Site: brandenburg
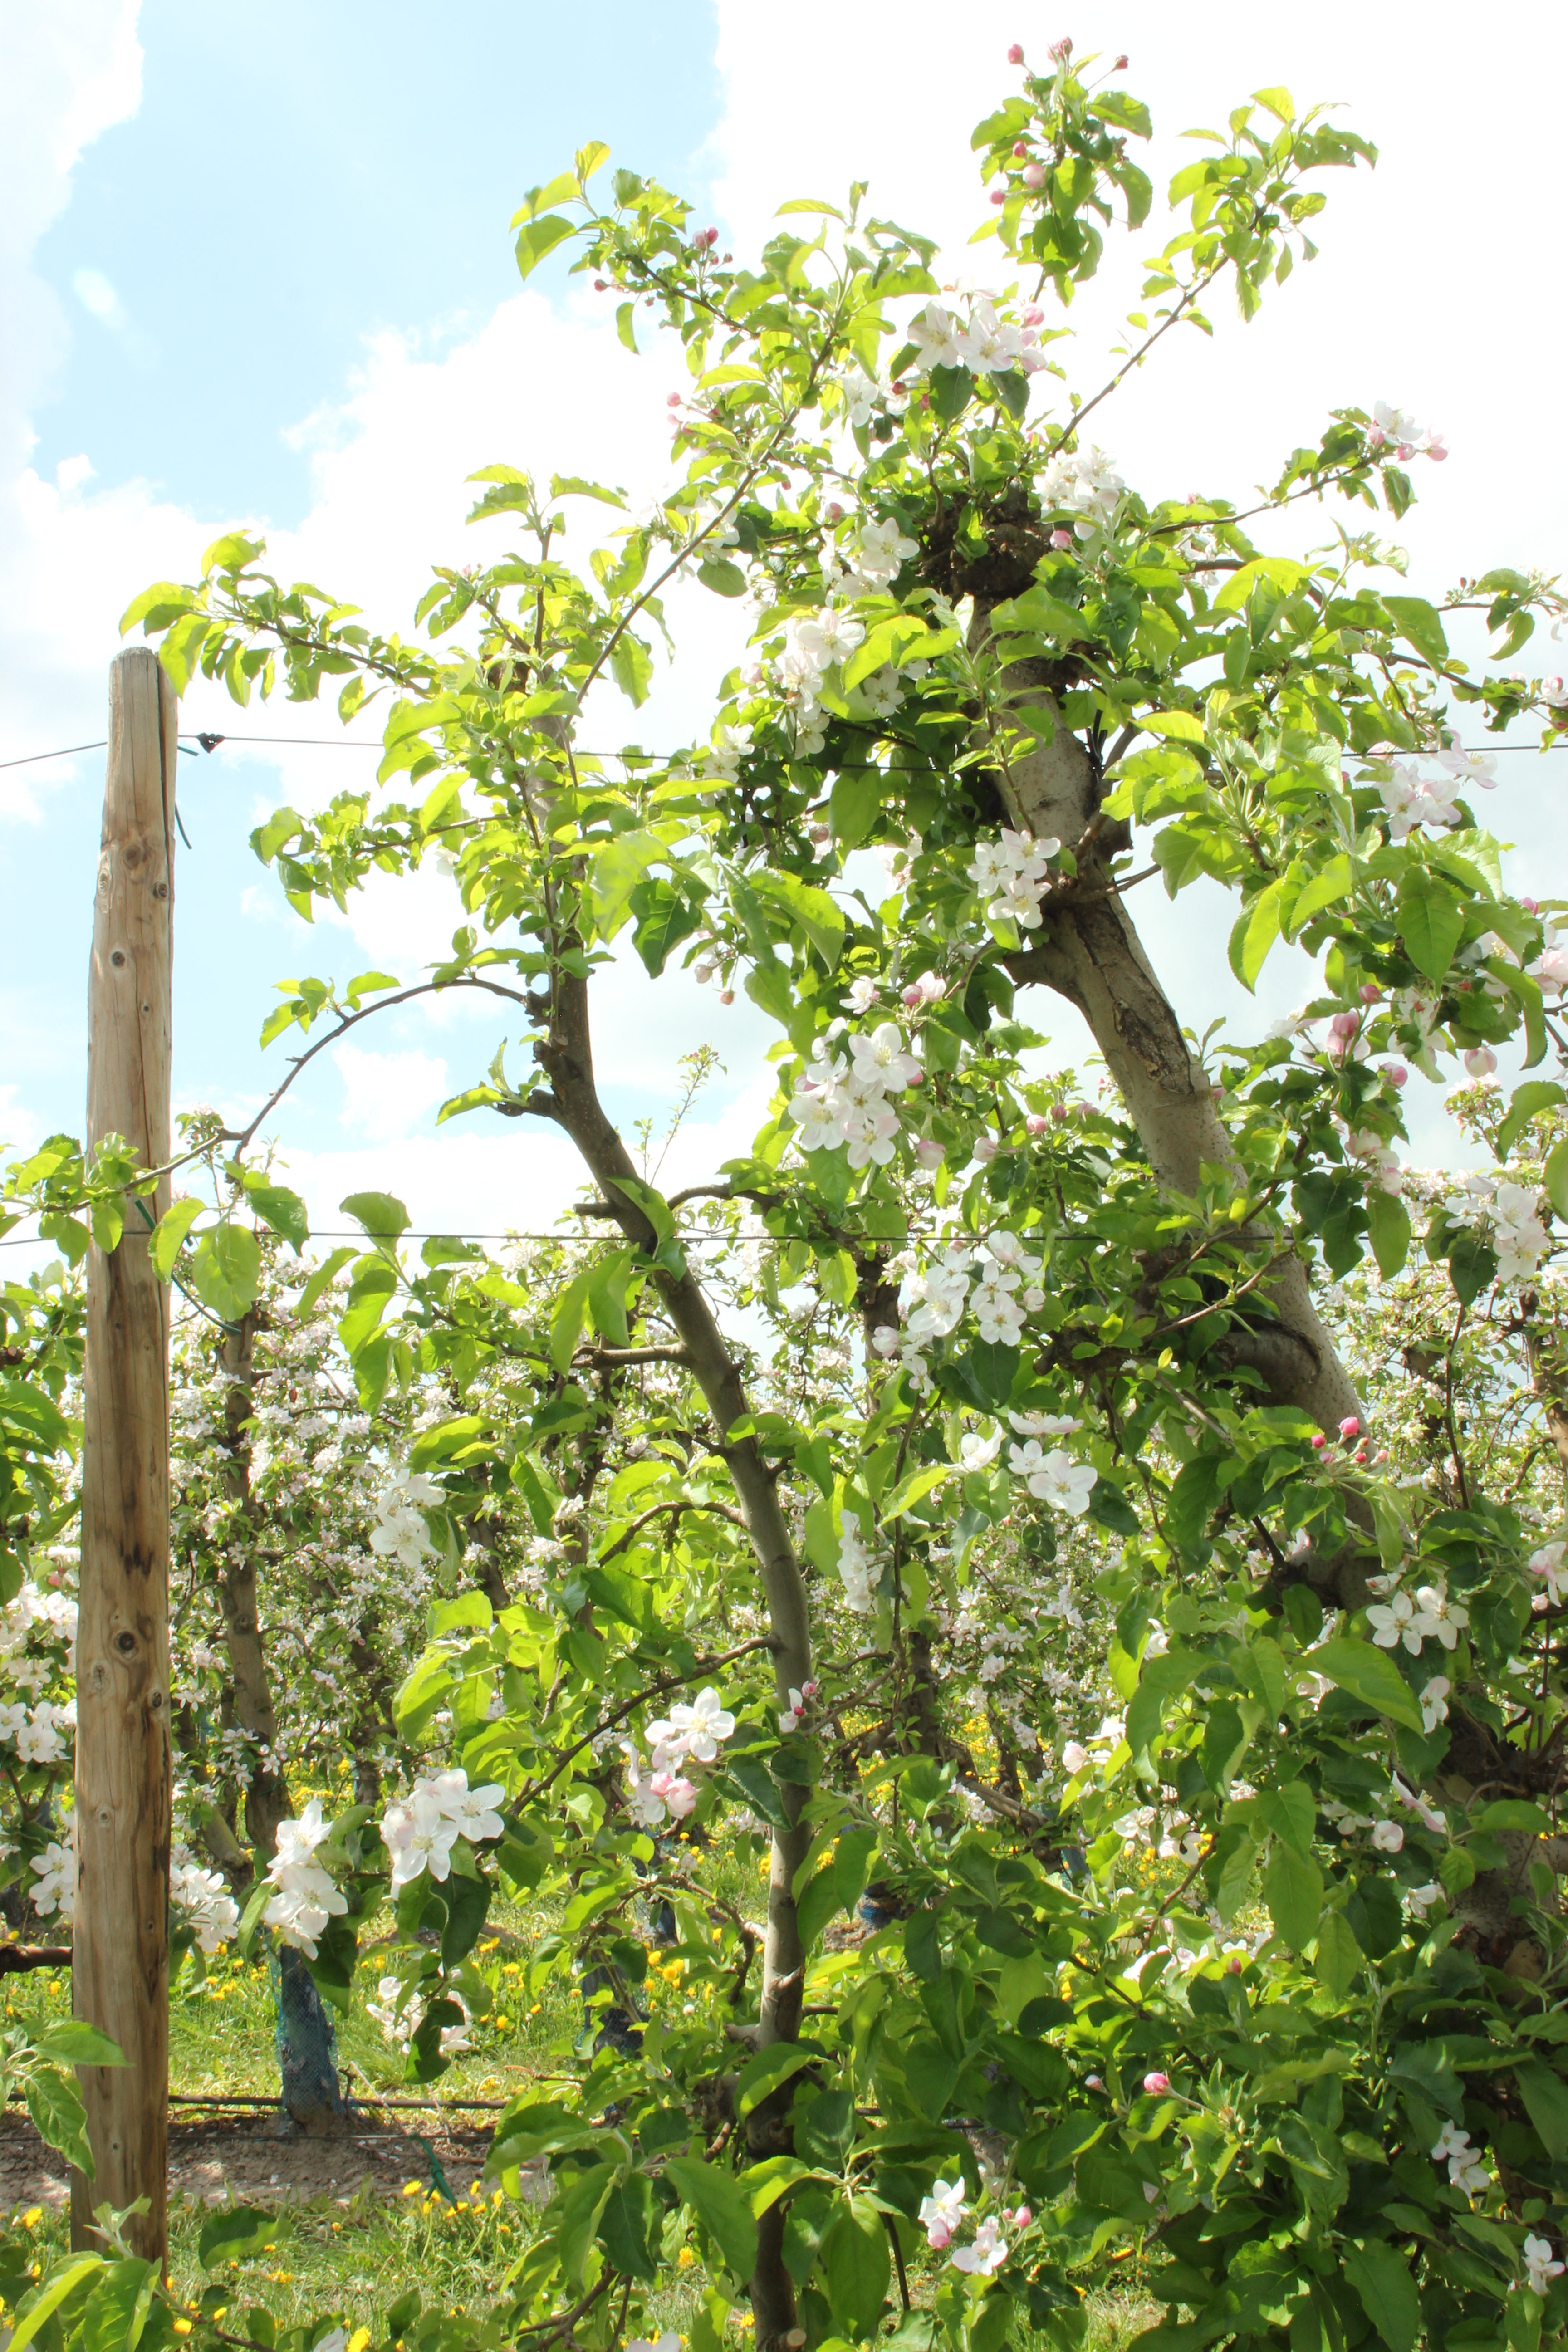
Growth stage (BBCH 65): Flowering